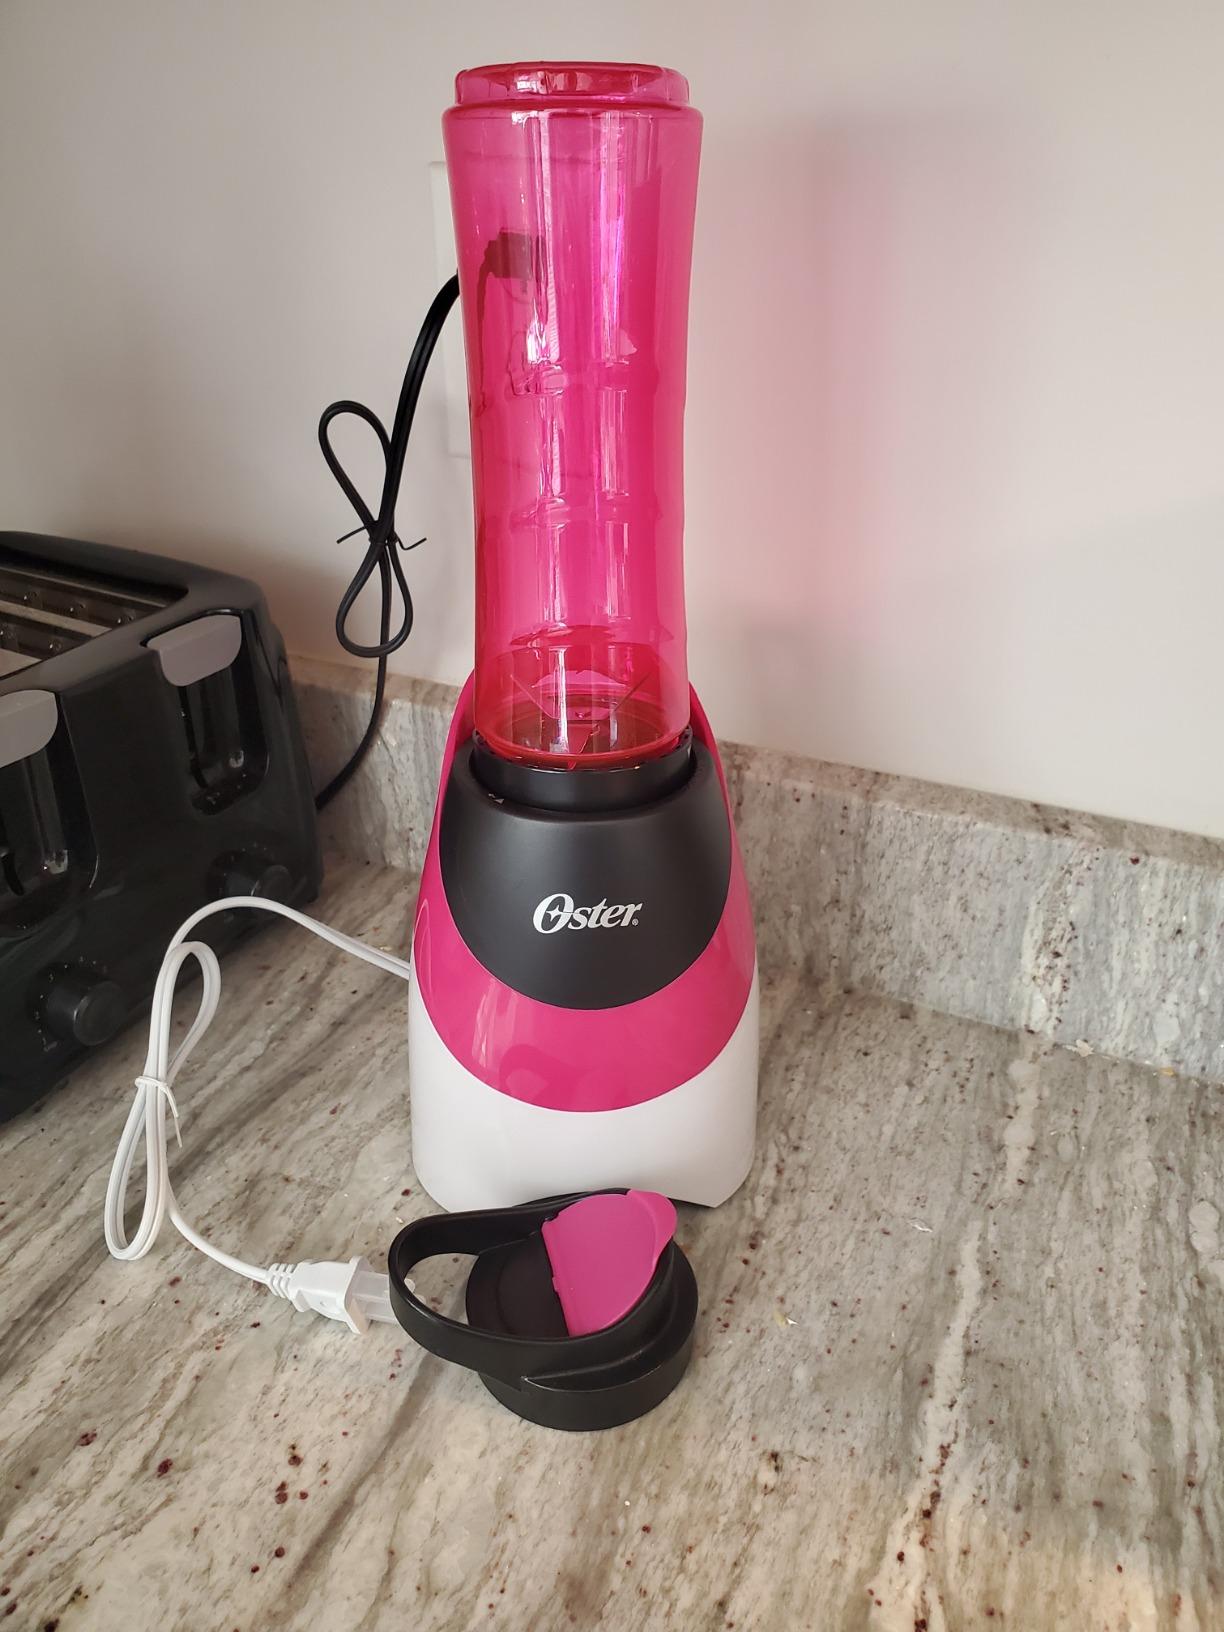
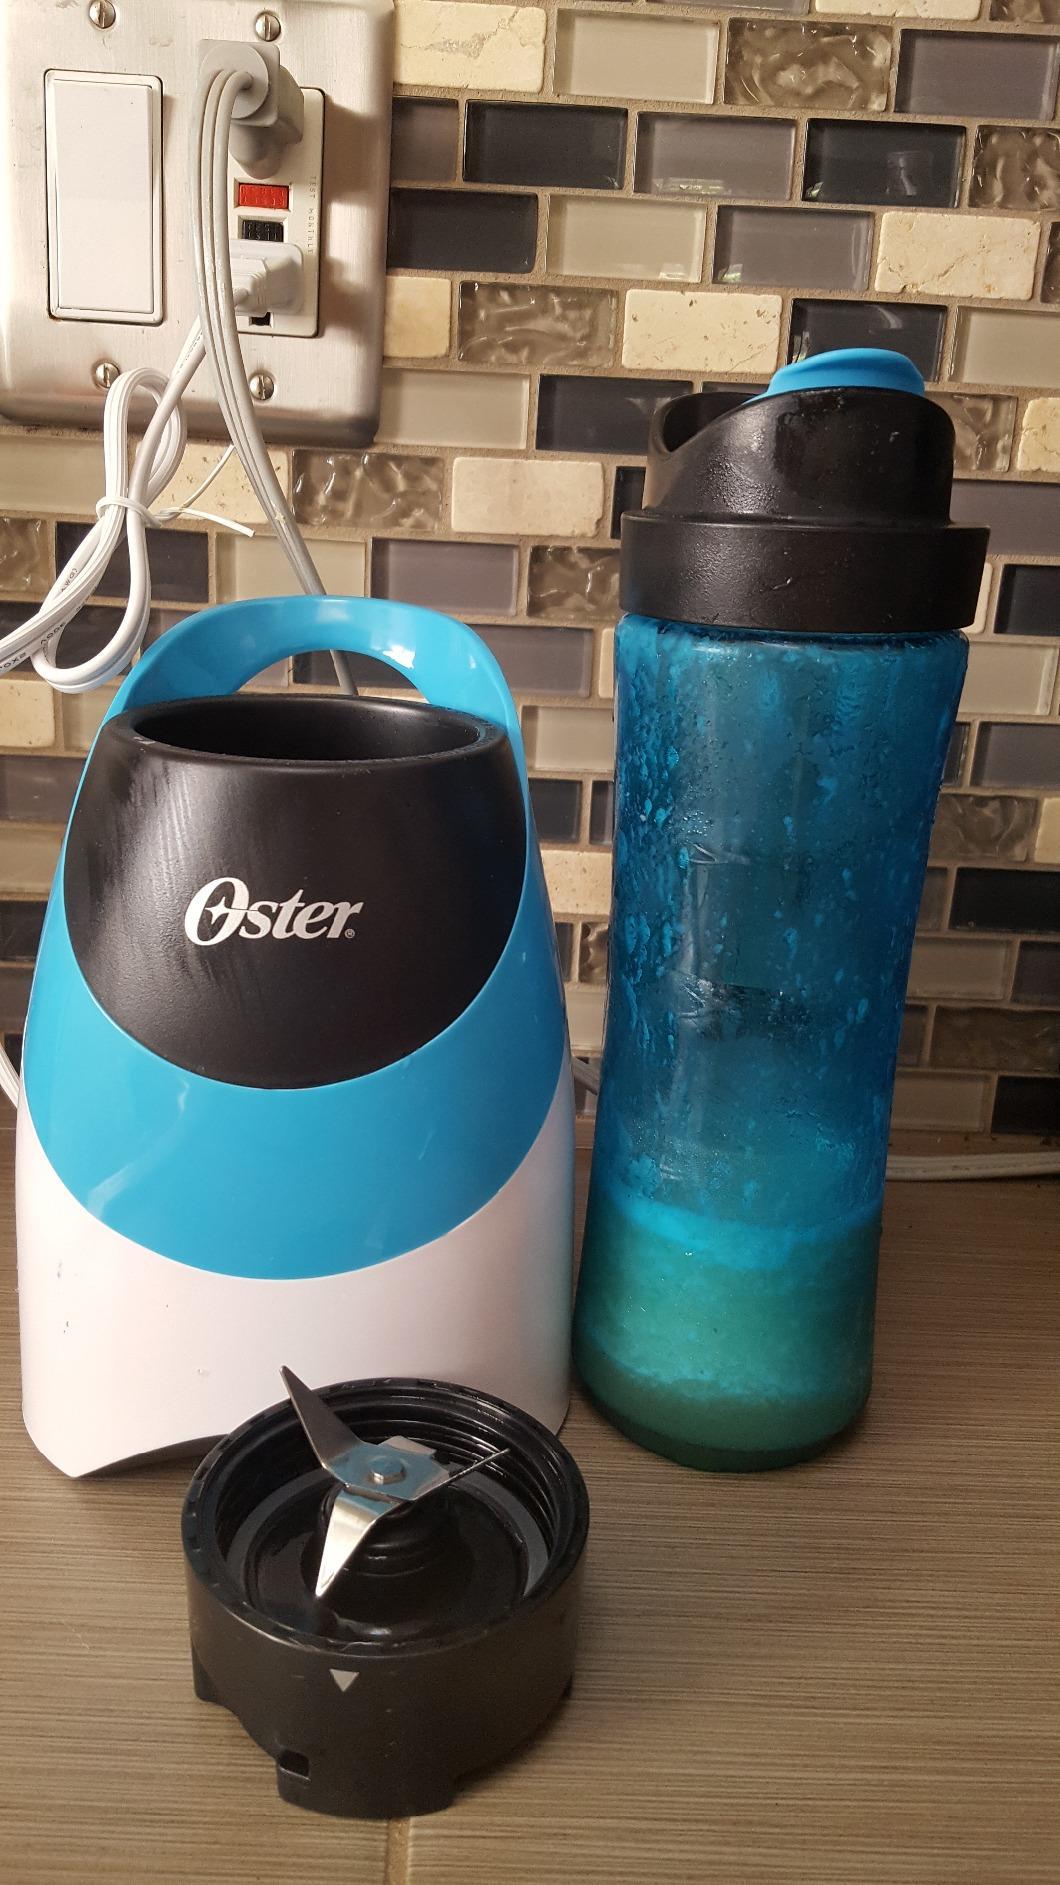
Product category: items_blender
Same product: no